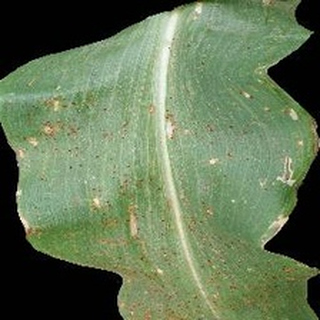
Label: corn_common_rust